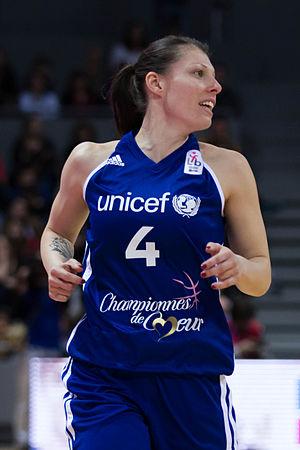
Anaël Lardy, match de gala championnes de cœur
Anaël Lardy, née le 24 octobre 1987 à Chambéry, est une joueuse française de basket-ball évoluant au poste de meneuse de jeu.